Crossing Delancey

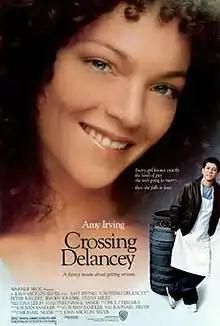
Theatrical release poster

Crossing Delancey is a 1988 American romantic comedy film adapted by Susan Sandler from her play of the same name, and directed by Joan Micklin Silver. It stars Amy Irving and Peter Riegert. The film also features performances from Reizl Bozyk, David Hyde-Pierce, Sylvia Miles and Rosemary Harris. Amy Irving was nominated for a Golden Globe for the film, for Best Actress in a Motion Picture - Comedy or Musical.